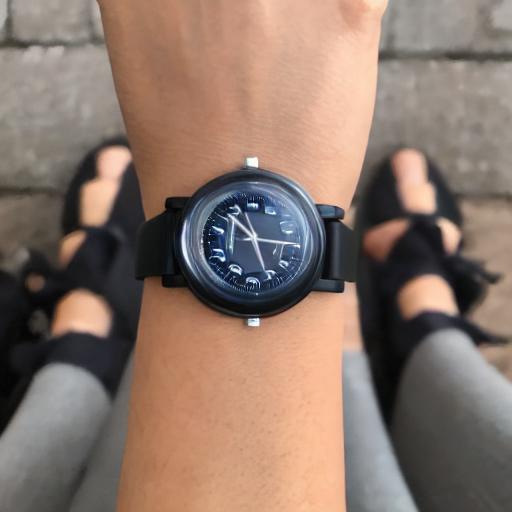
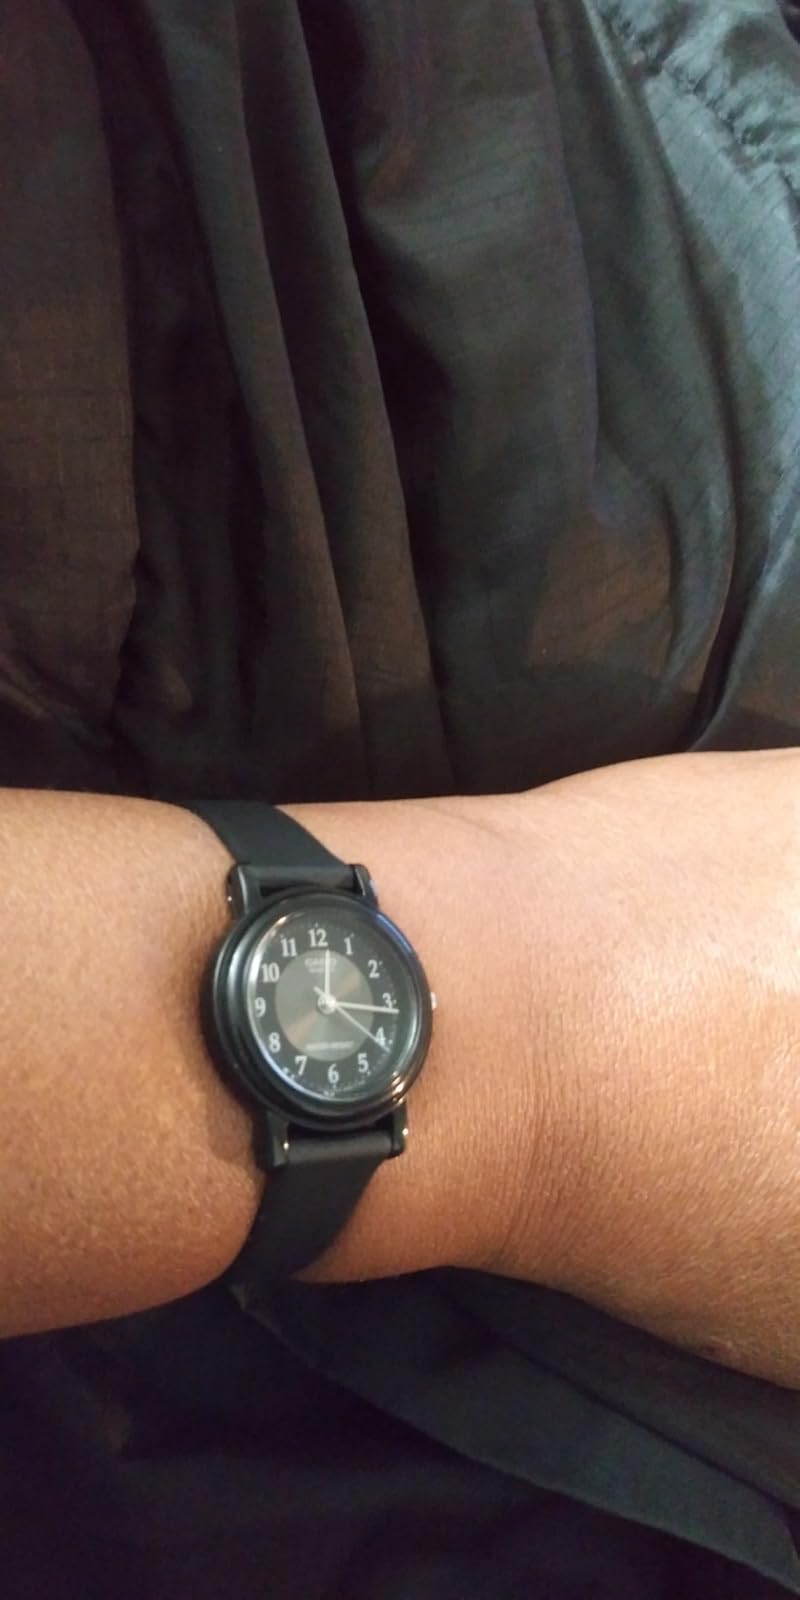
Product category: accessories_watch
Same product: no